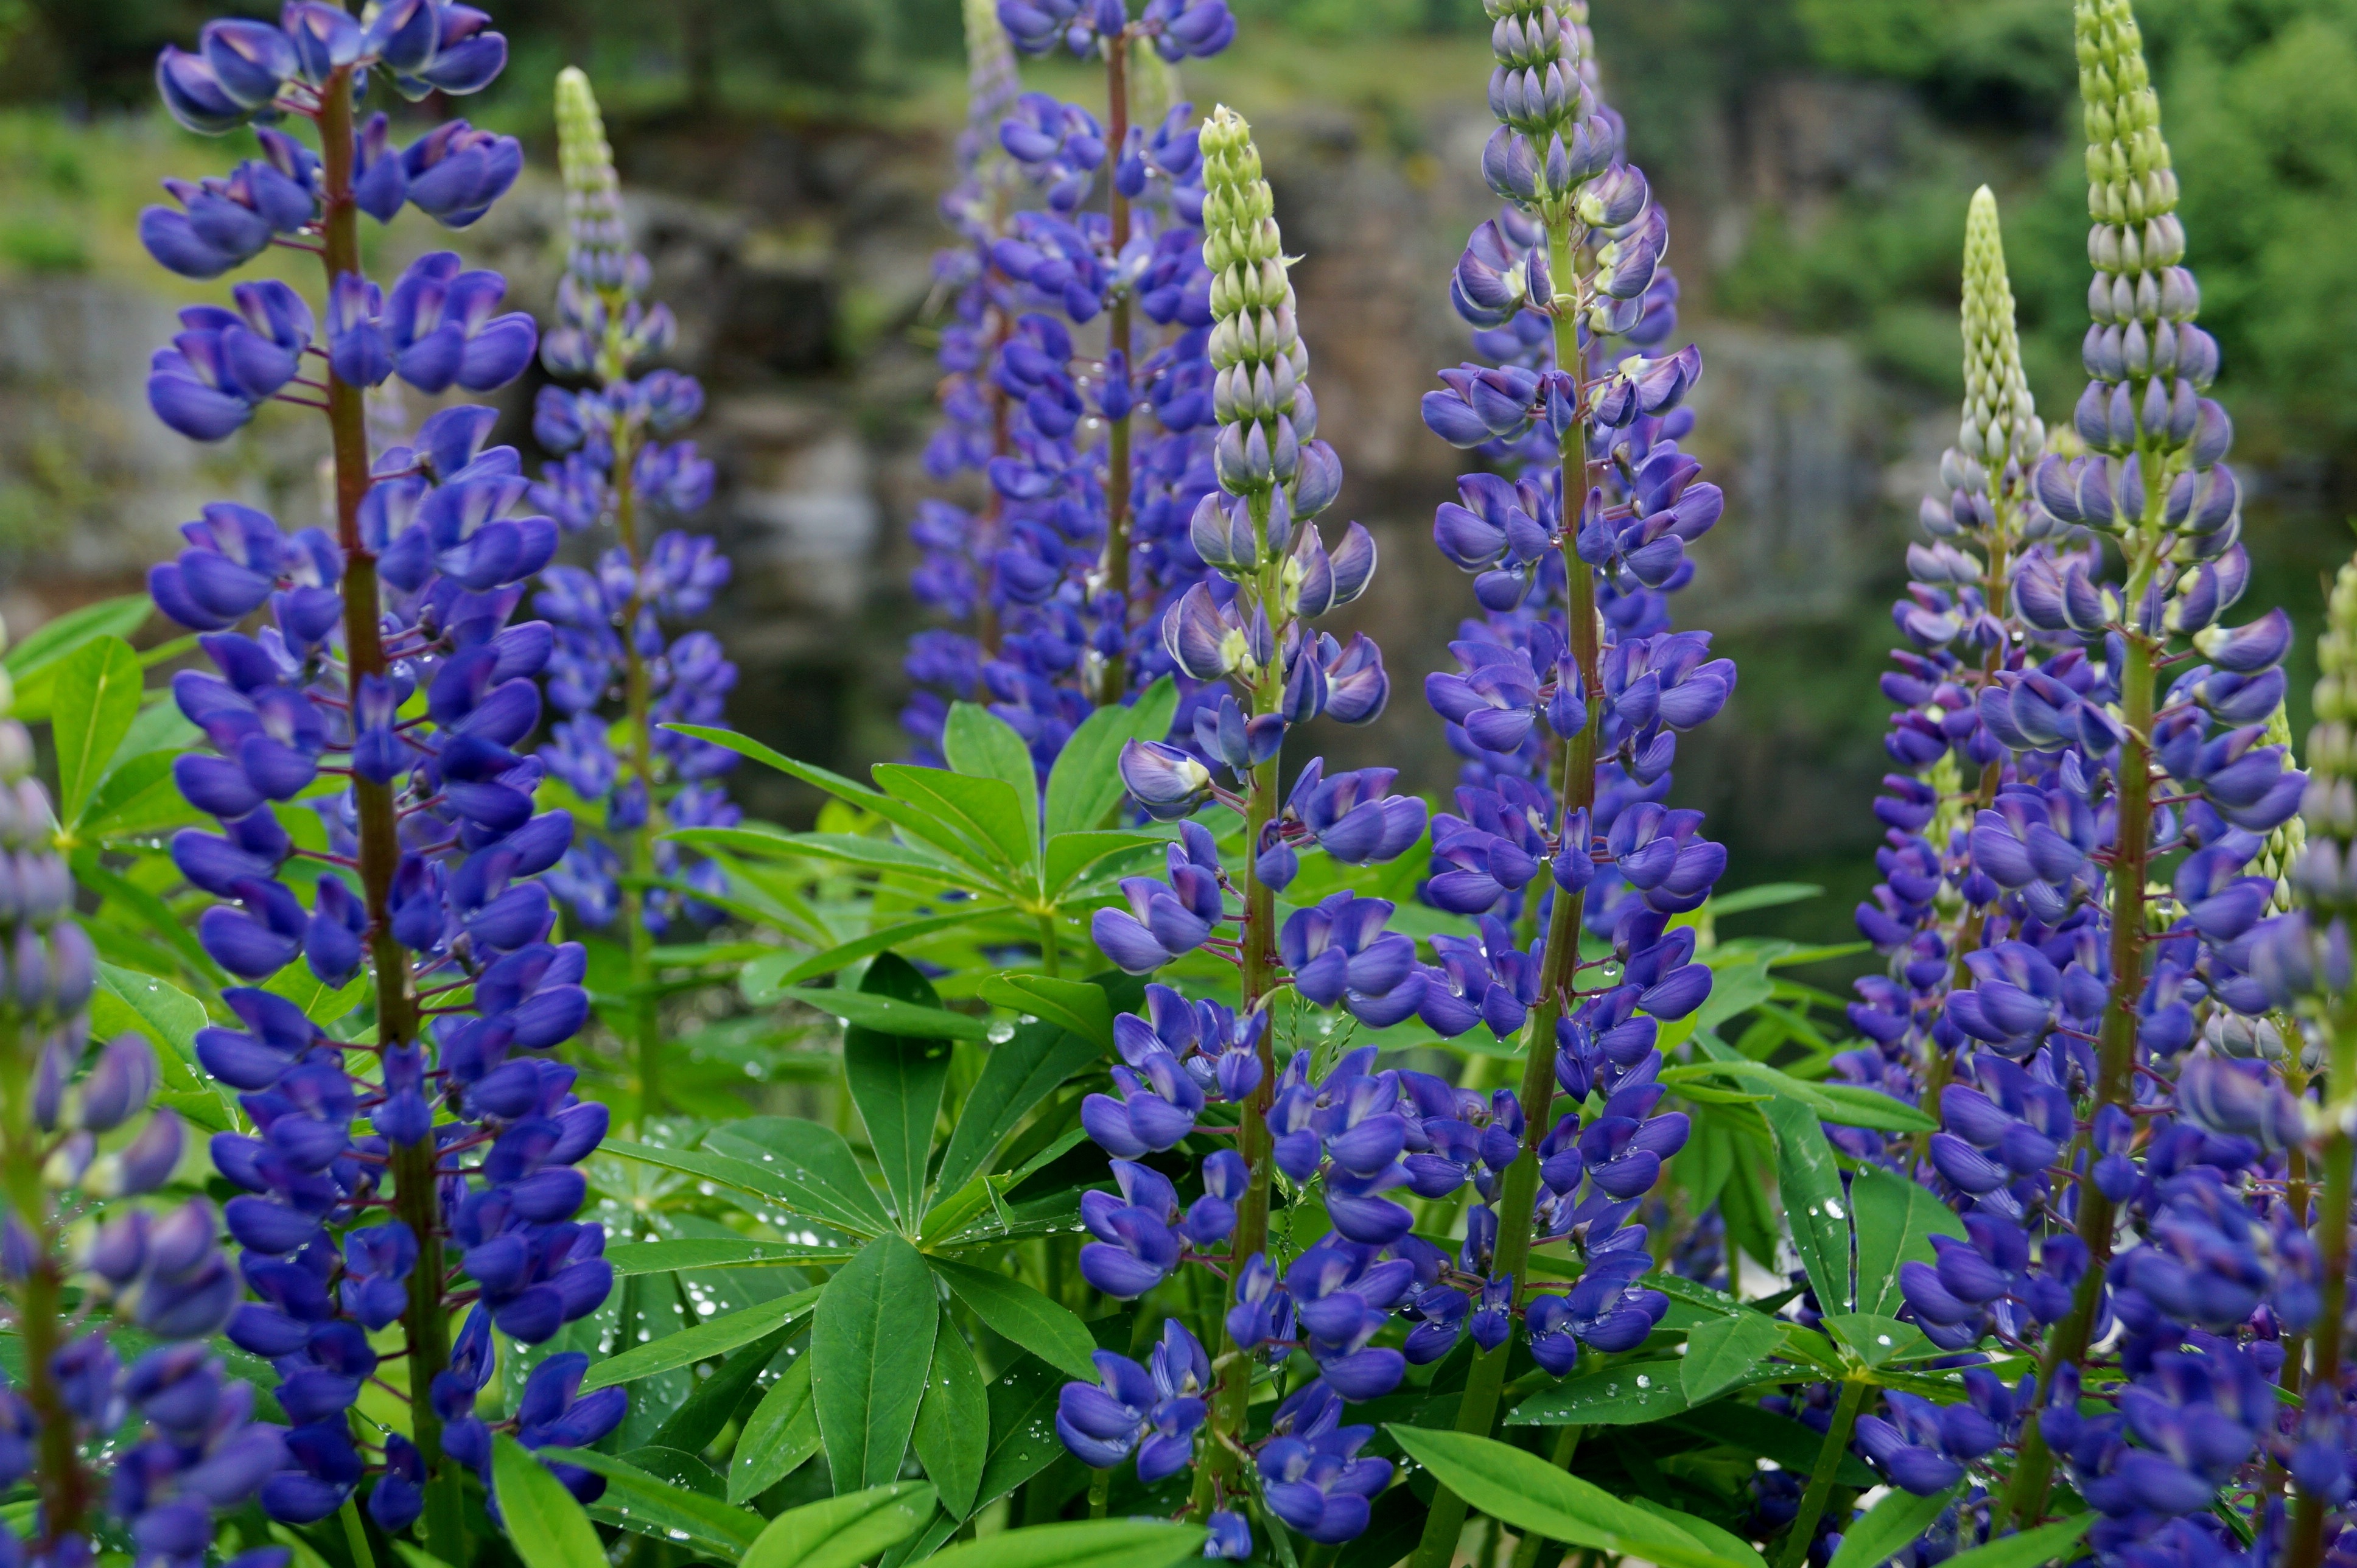
plant, flower, purple, summer, blue, wildflower, flowers, bluebonnet, lupine, lupin, flowering plant, delphinium, annual plant, land plant, english lavender, hyssopus